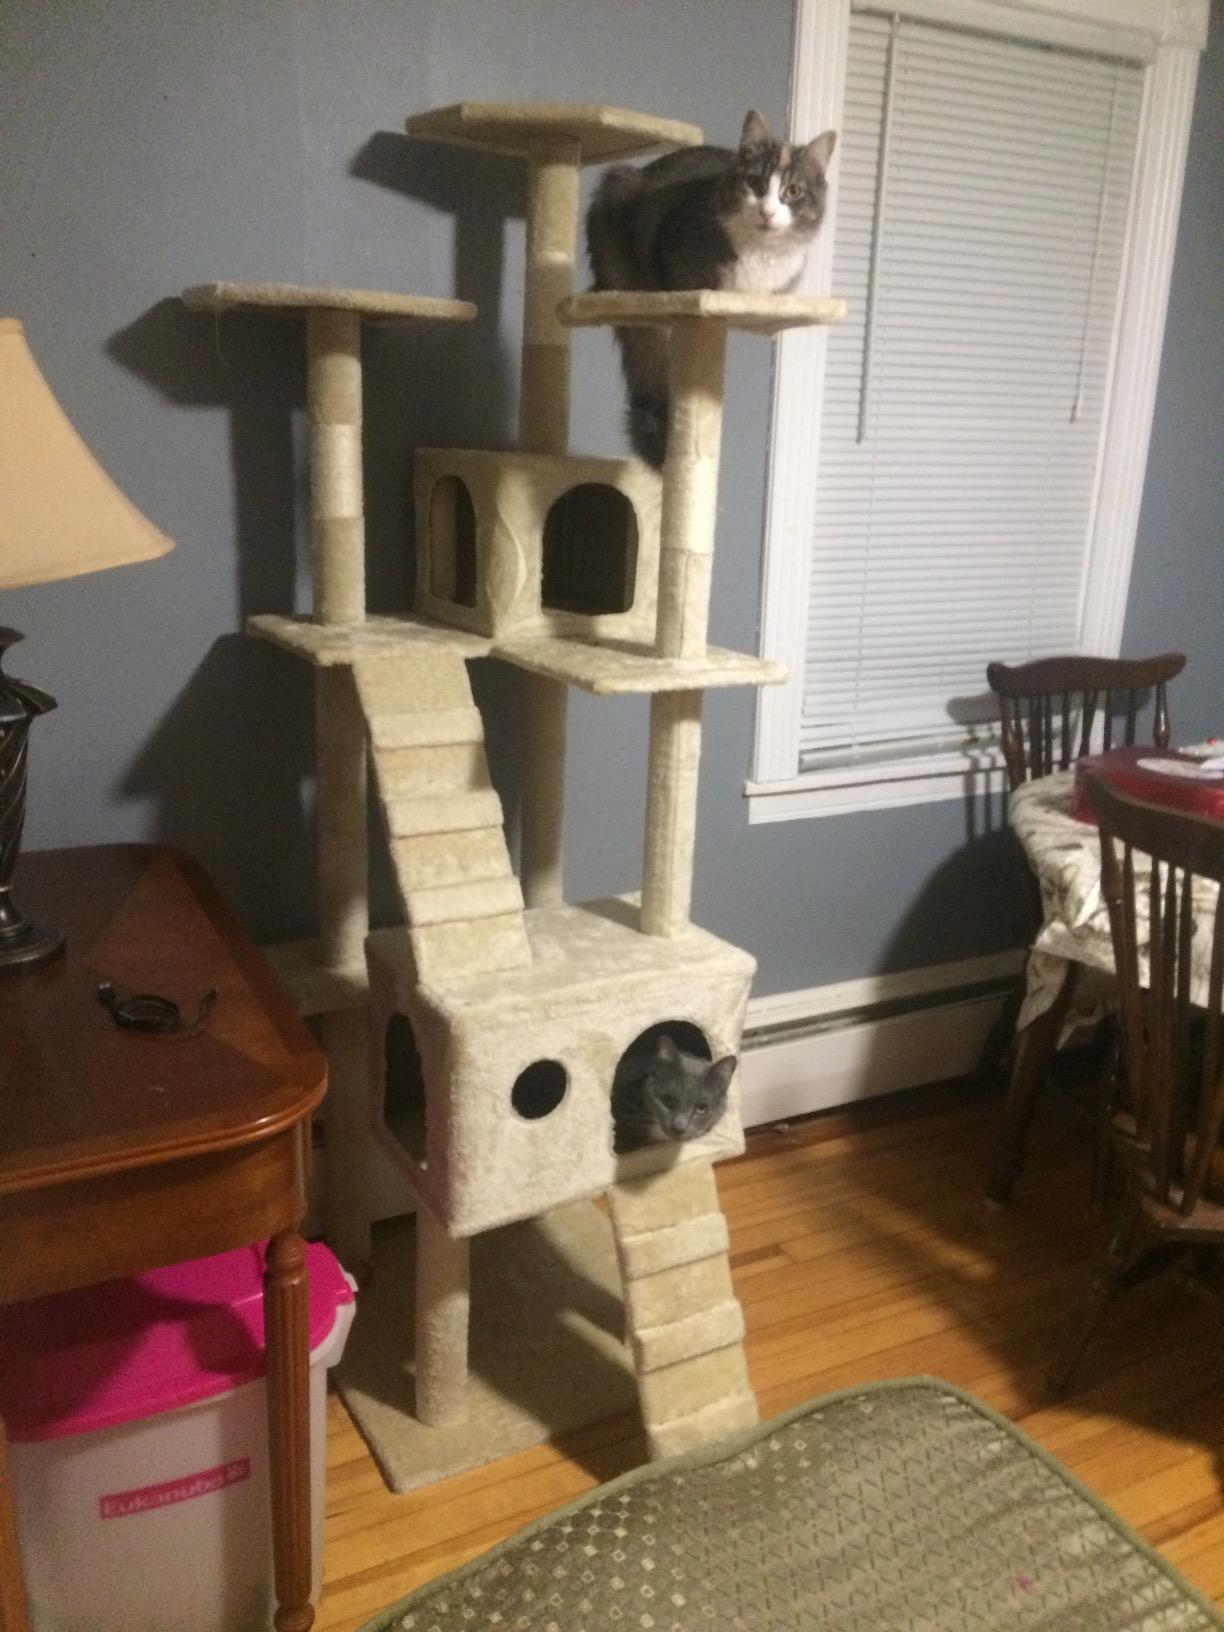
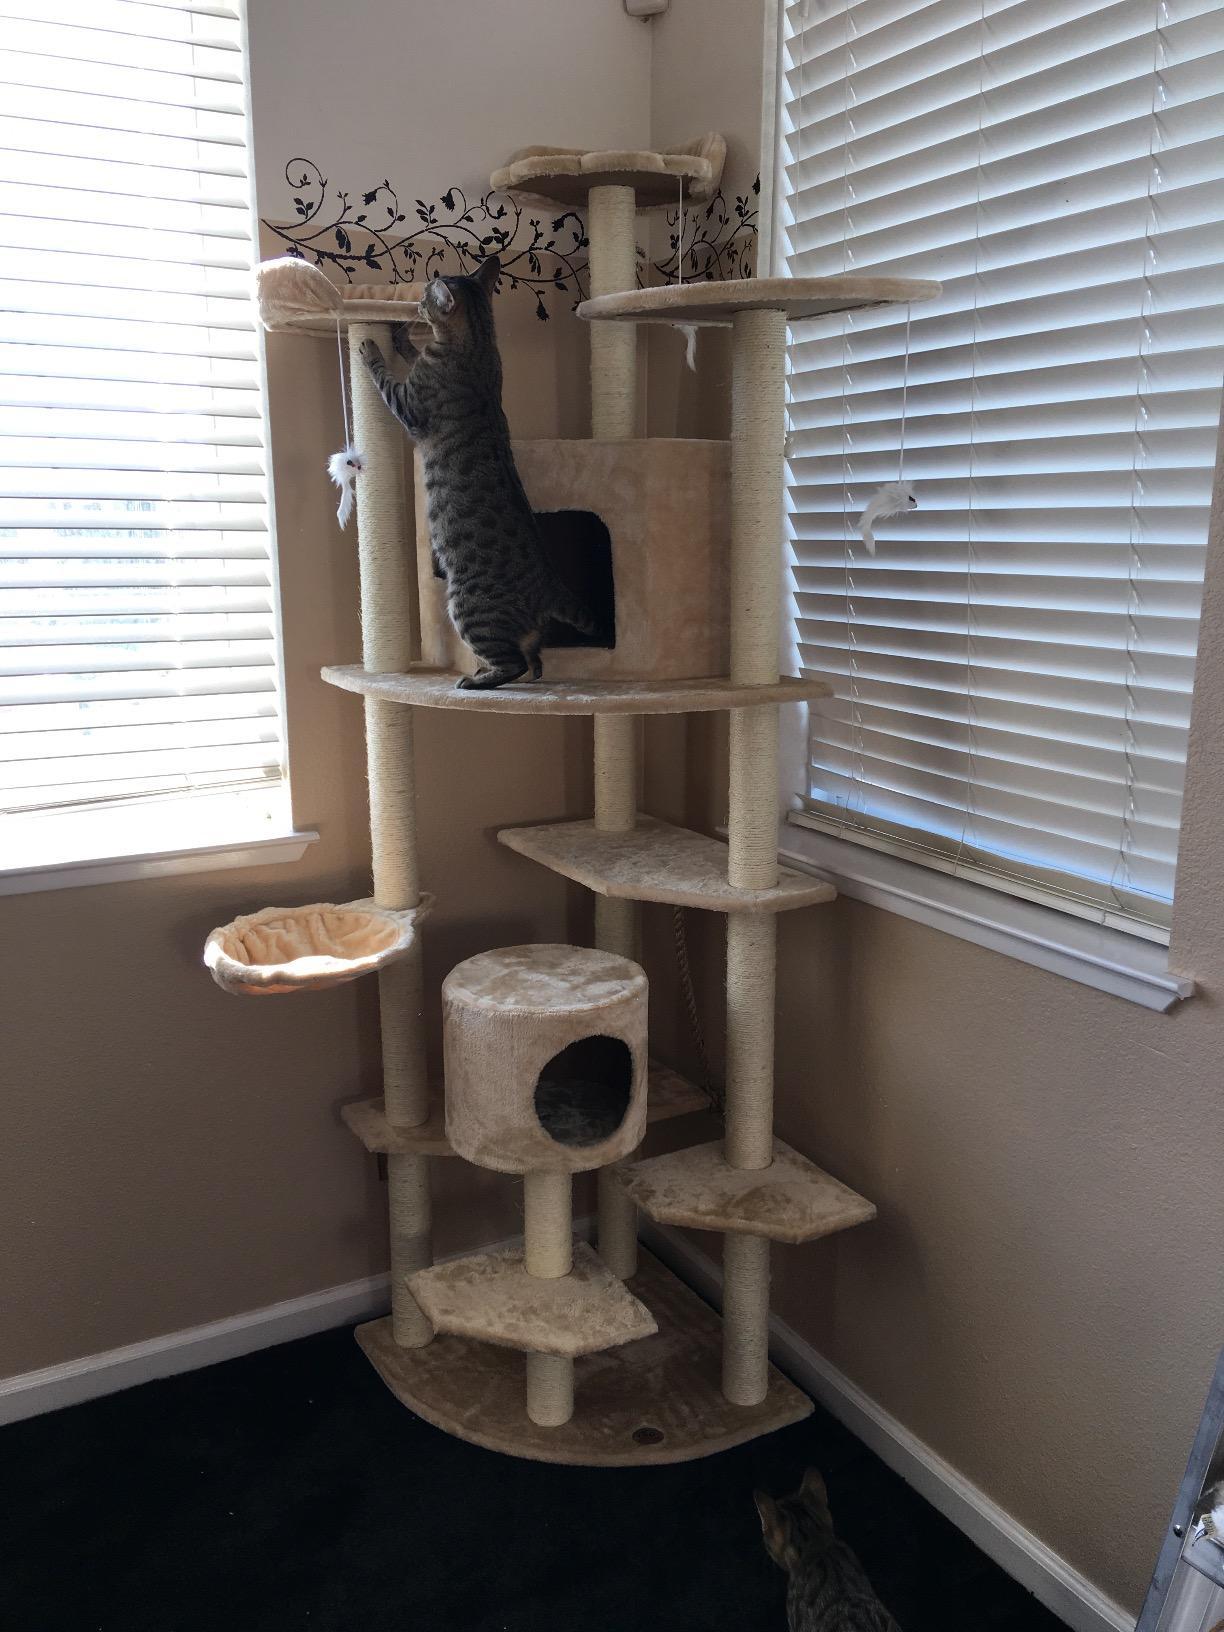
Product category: items_cat tree
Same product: no